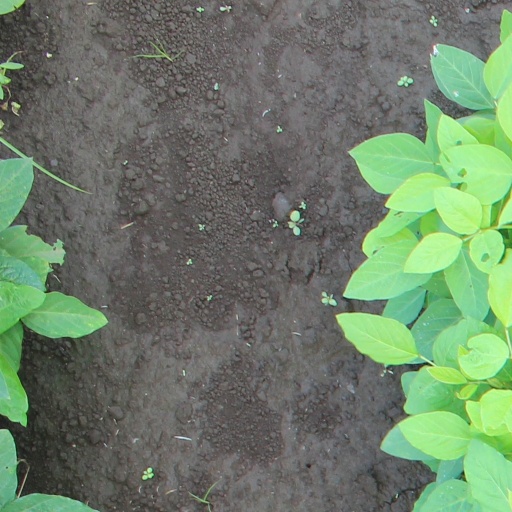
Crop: soybean